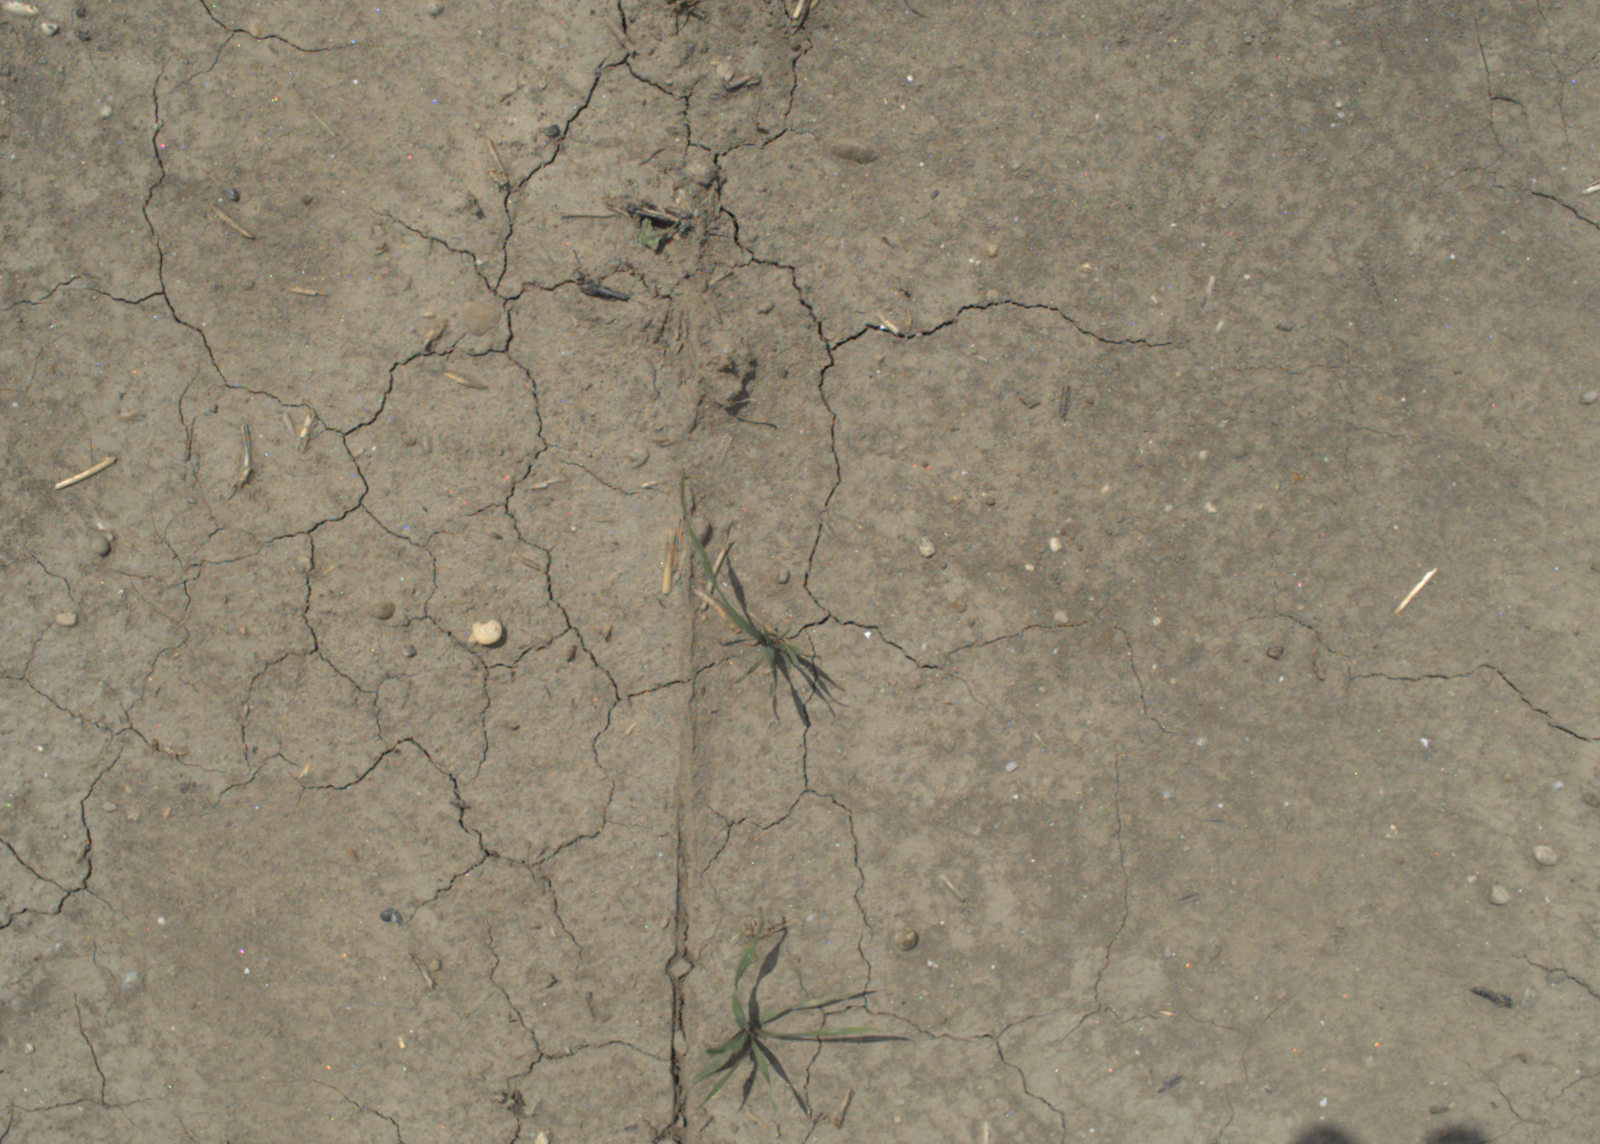
Capture date: 21.07.2021 12:41:48
Weather: mixed
Wind: medium
Seeding date: 08.06.2021
Plant canopy height (mm): 962